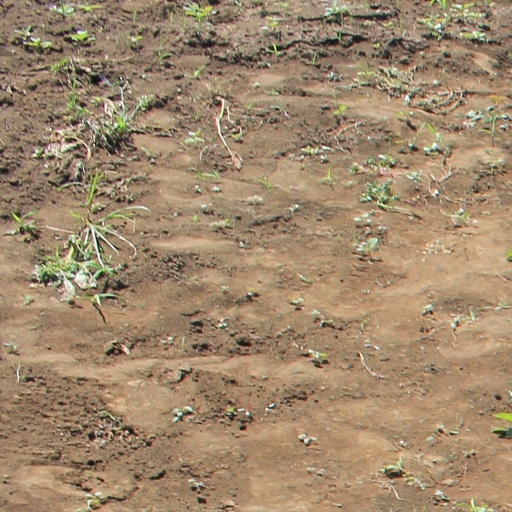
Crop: soybean